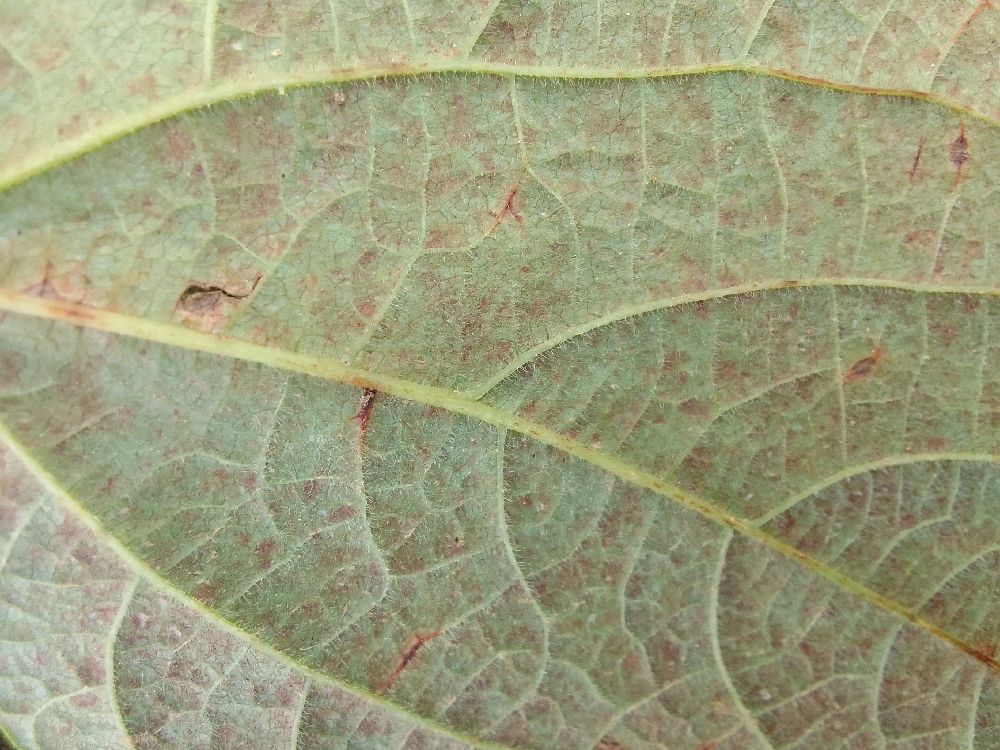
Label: anthracnose